Rupert Murdoch

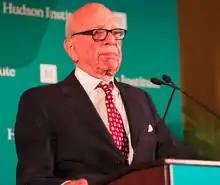
Murdoch accepting the Hudson Institute's Global Leadership Award (November 2015)

On 11 January 2016, Murdoch announced his engagement to former model Jerry Hall in a notice in "The Times" newspaper. On 4 March 2016, Murdoch, a week short of his 85th birthday, and 59-year-old Hall were married in London, at St Bride's, Fleet Street with a reception at Spencer House; this was Murdoch's fourth marriage. In June 2022, "The New York Times" reported that Murdoch and Hall were set to divorce, citing two anonymous sources. Hall filed for divorce on 1 July 2022 citing irreconcilable differences; the divorce was finalised in August 2022.